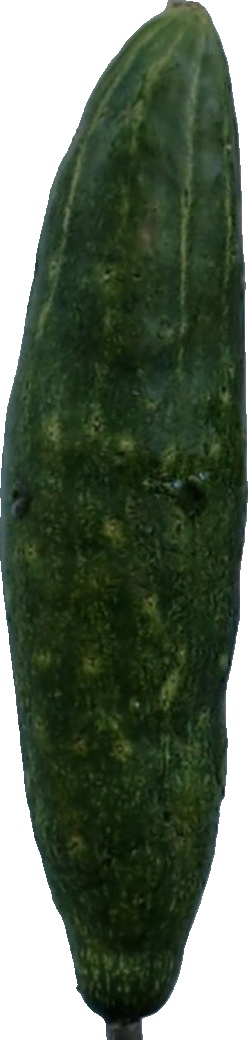
Label: cucumber_3